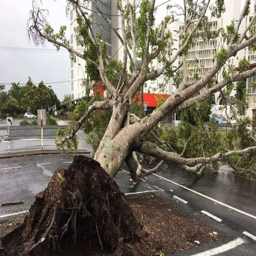
wind and rain from person tore this tree from the ground .